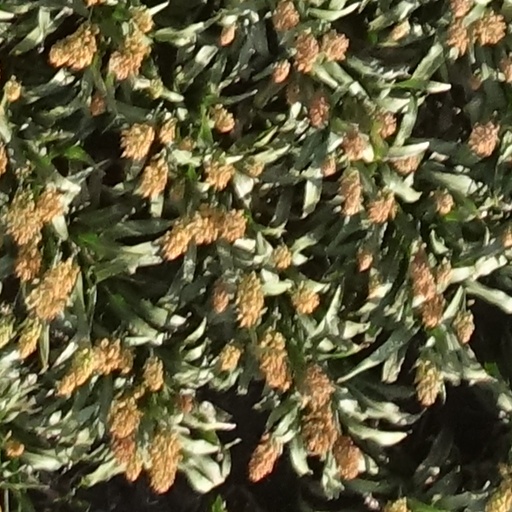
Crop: sorghum